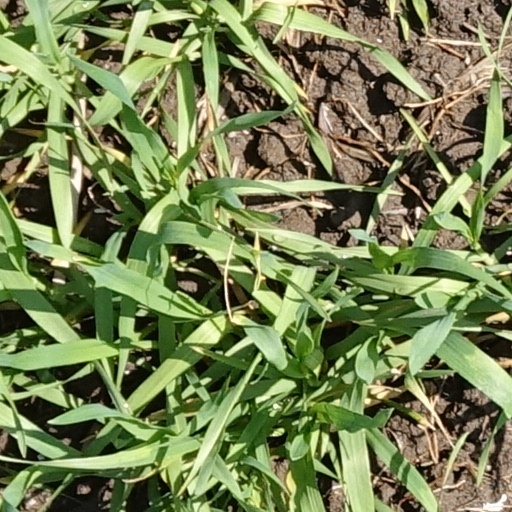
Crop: wheat